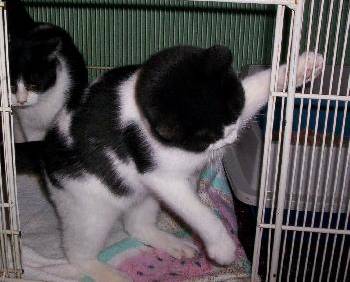
Label: cat